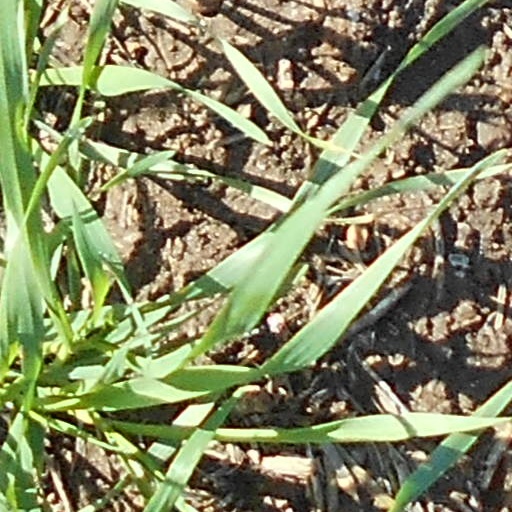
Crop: wheat